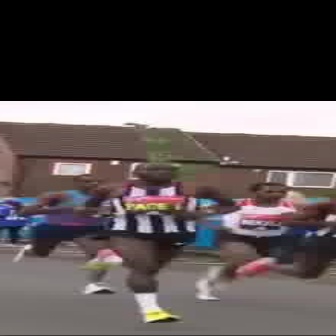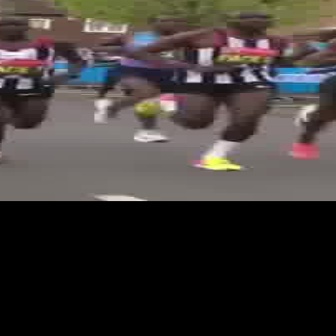
  Please identify the target specified by the bounding box [78,163,238,323] in the first image and locate it in the second image. Return the coordinates in [x_min,y_min,x_max,y_max] format.
Answer: [123,9,285,170]